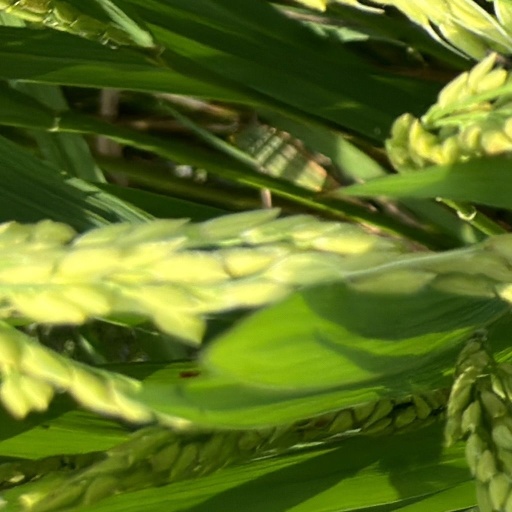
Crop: rice